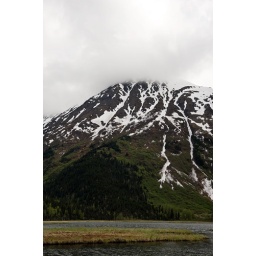
I just loved the change in trees as the mountain rises.